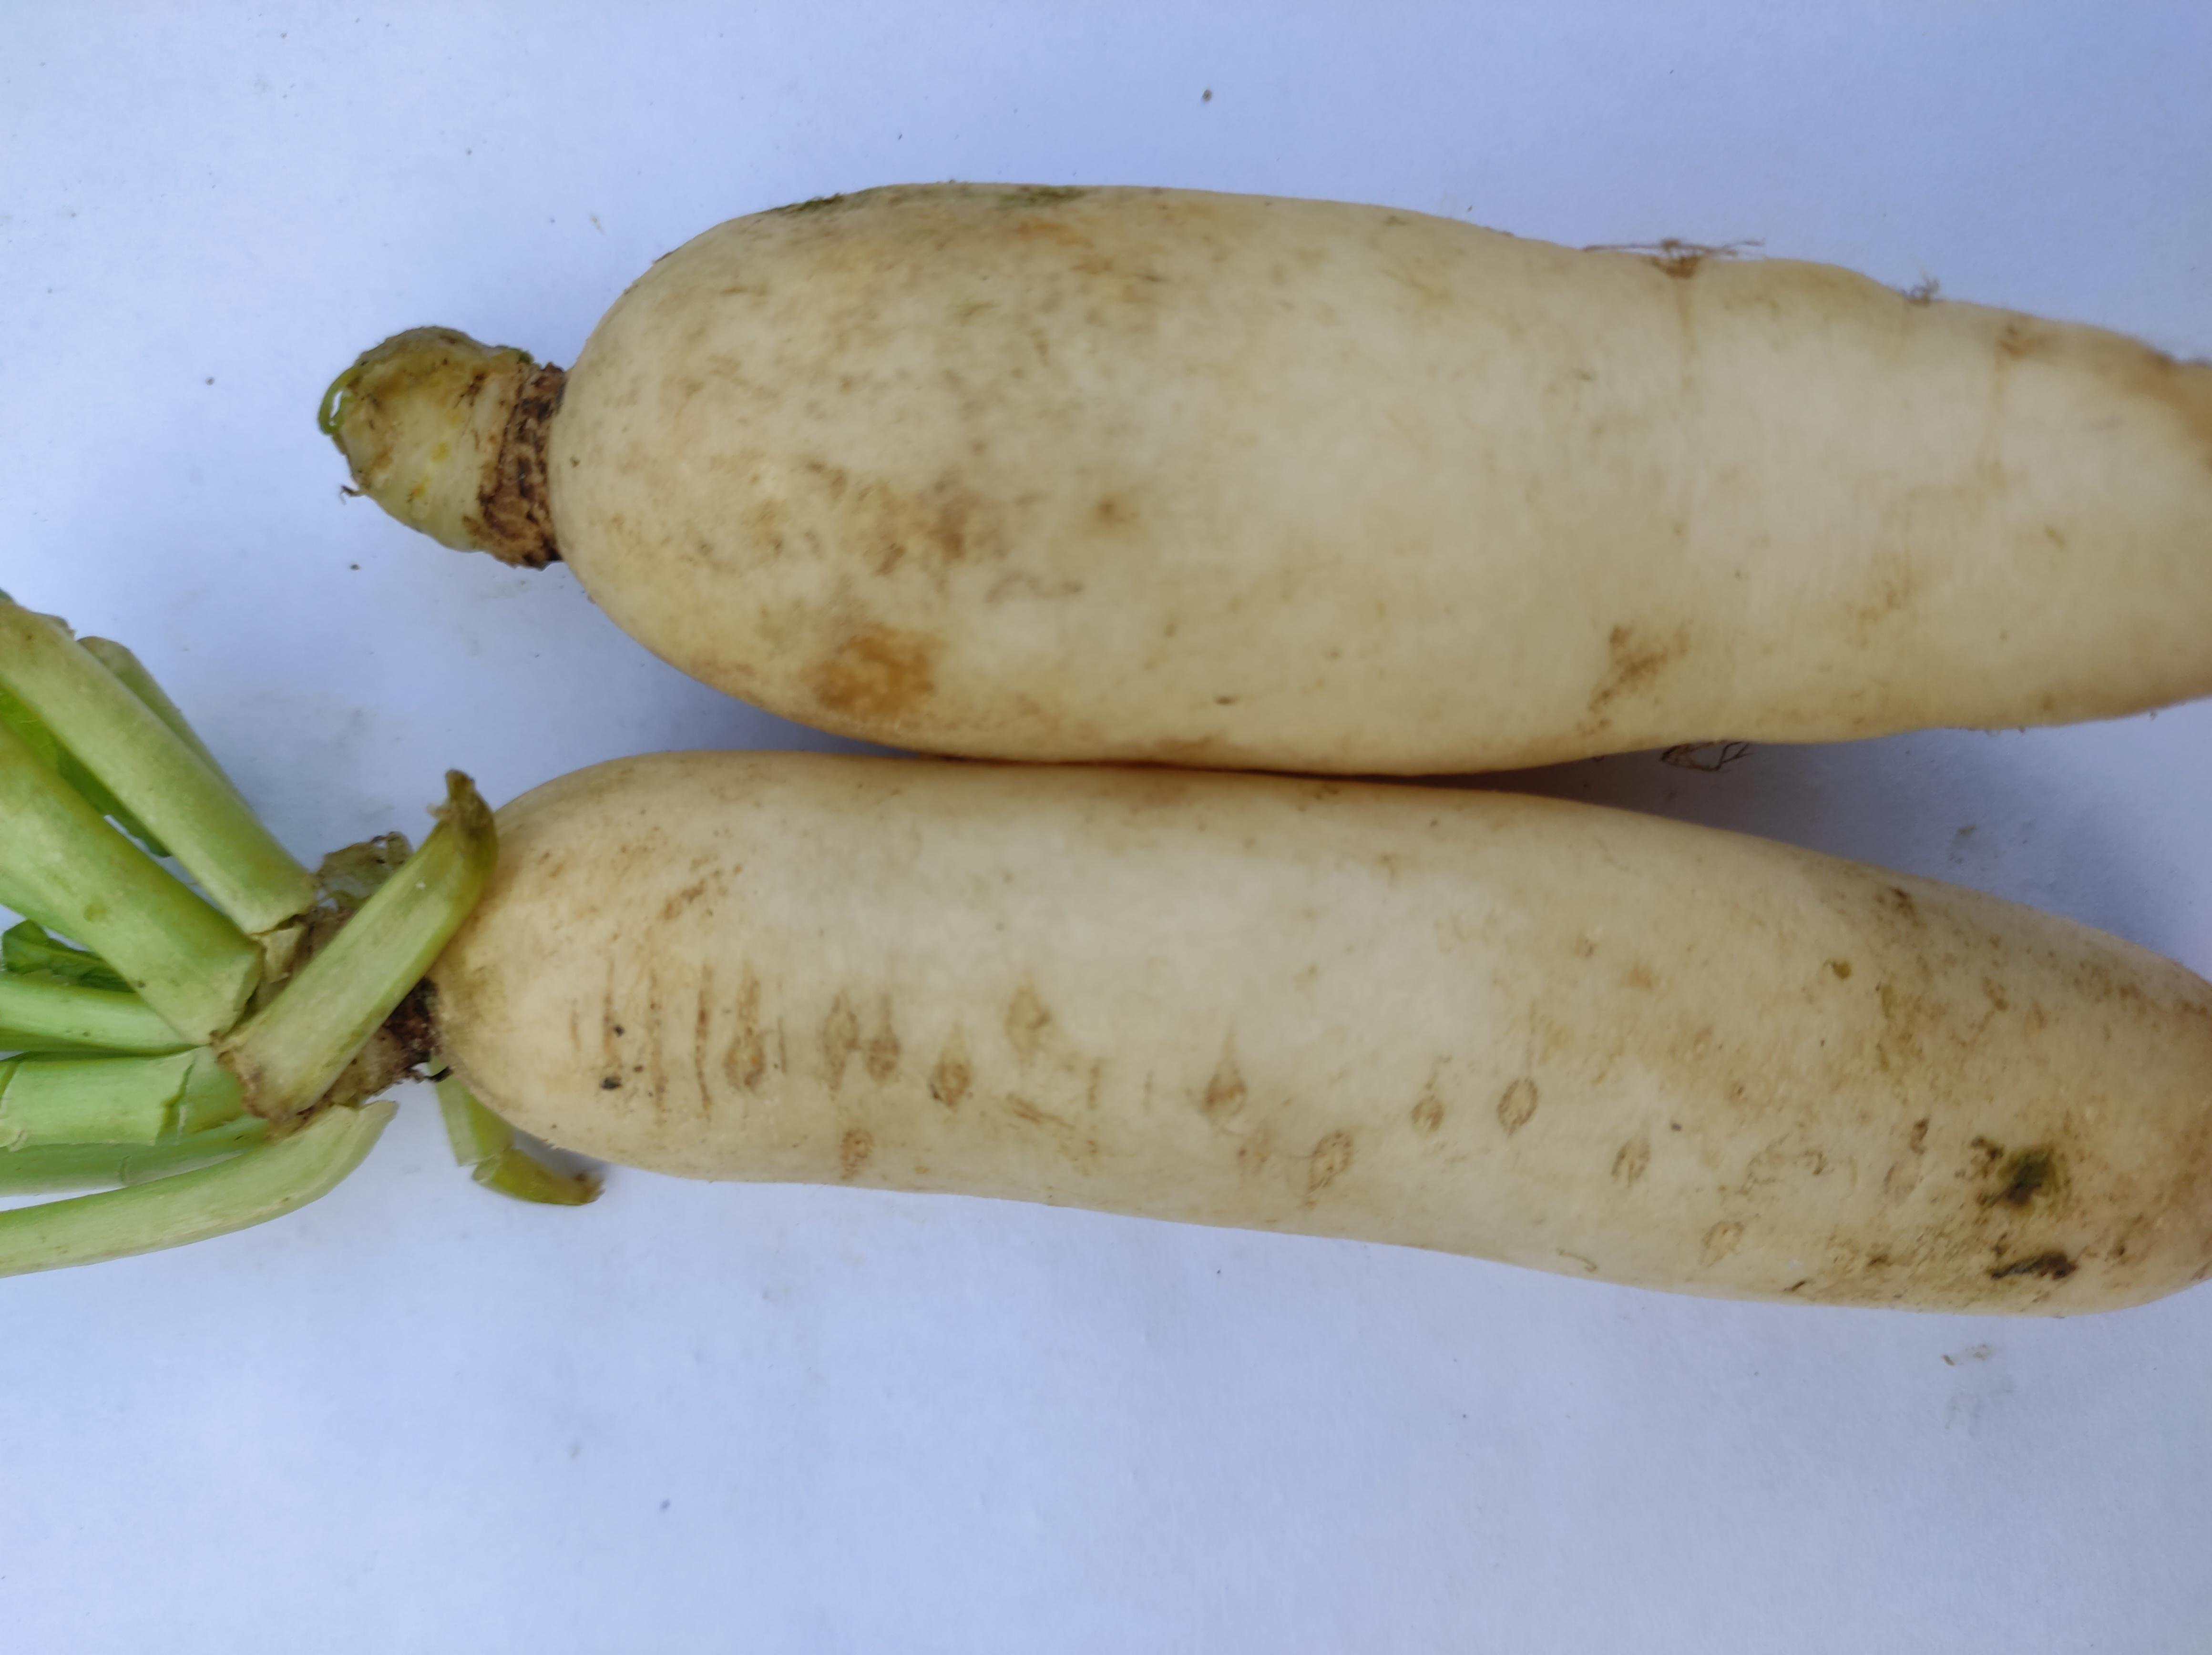
Label: Radish